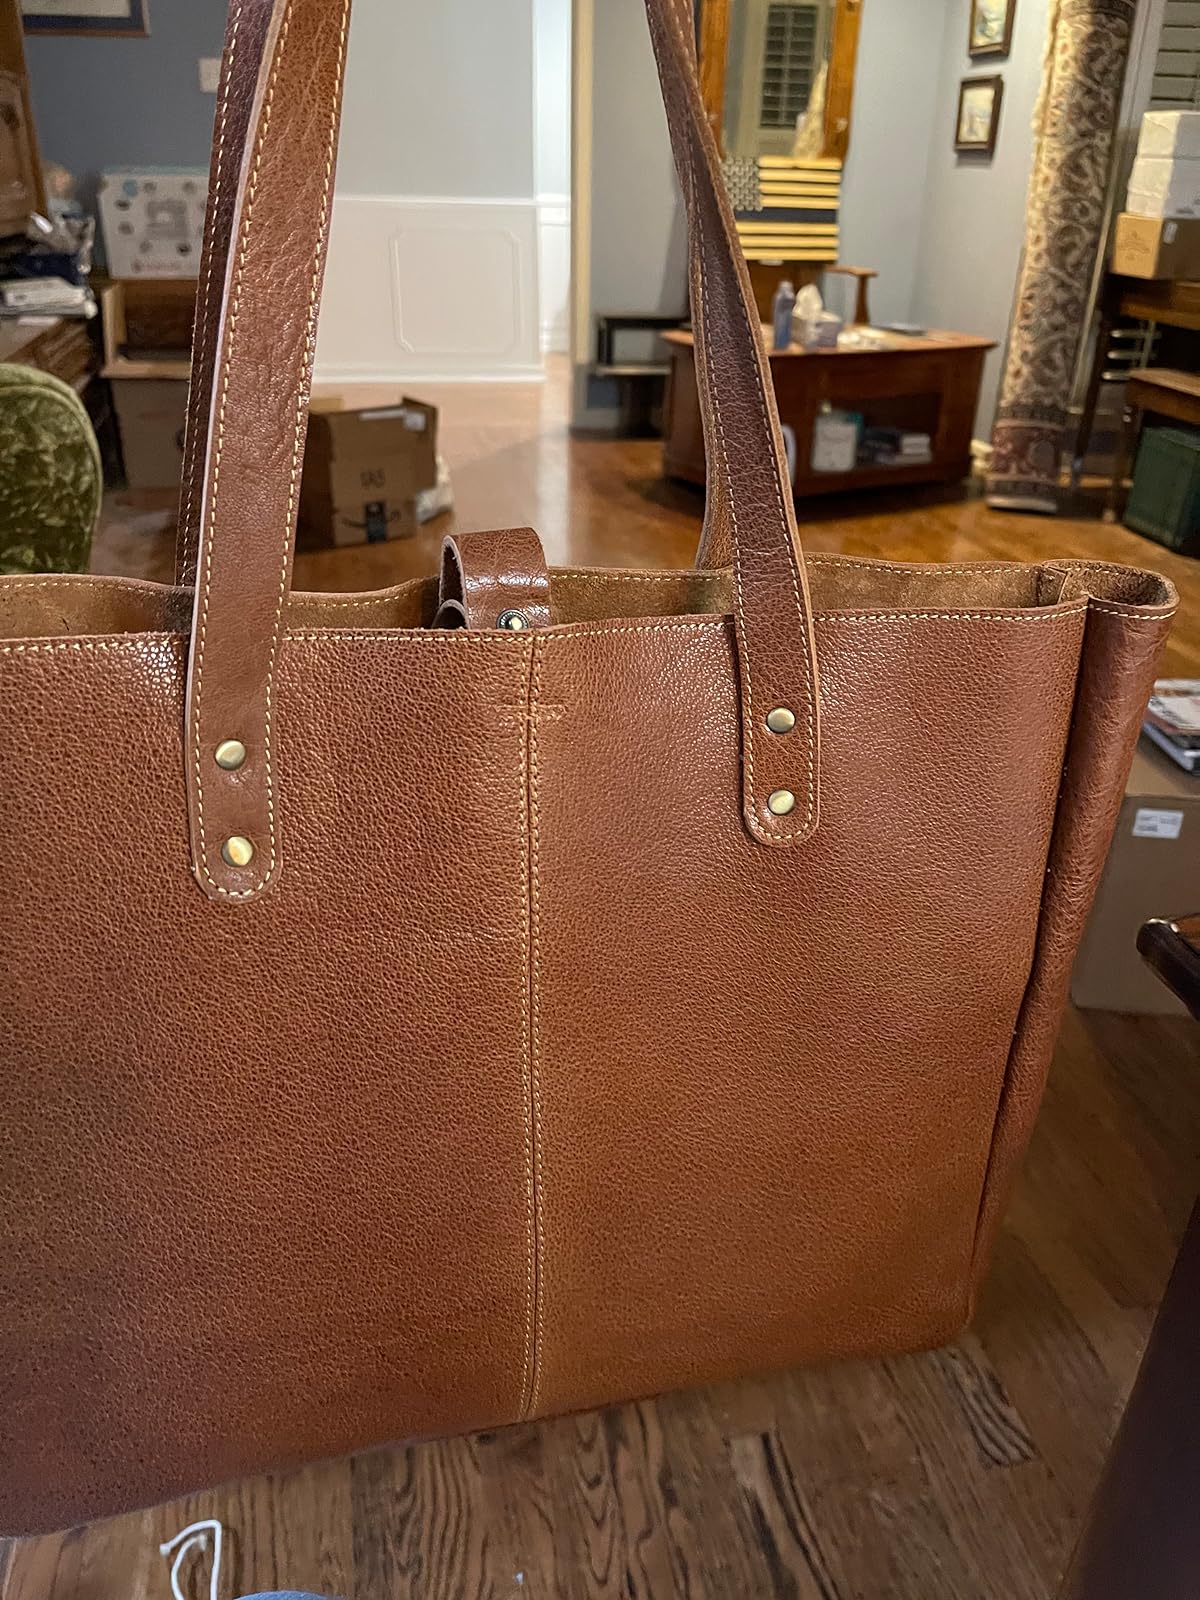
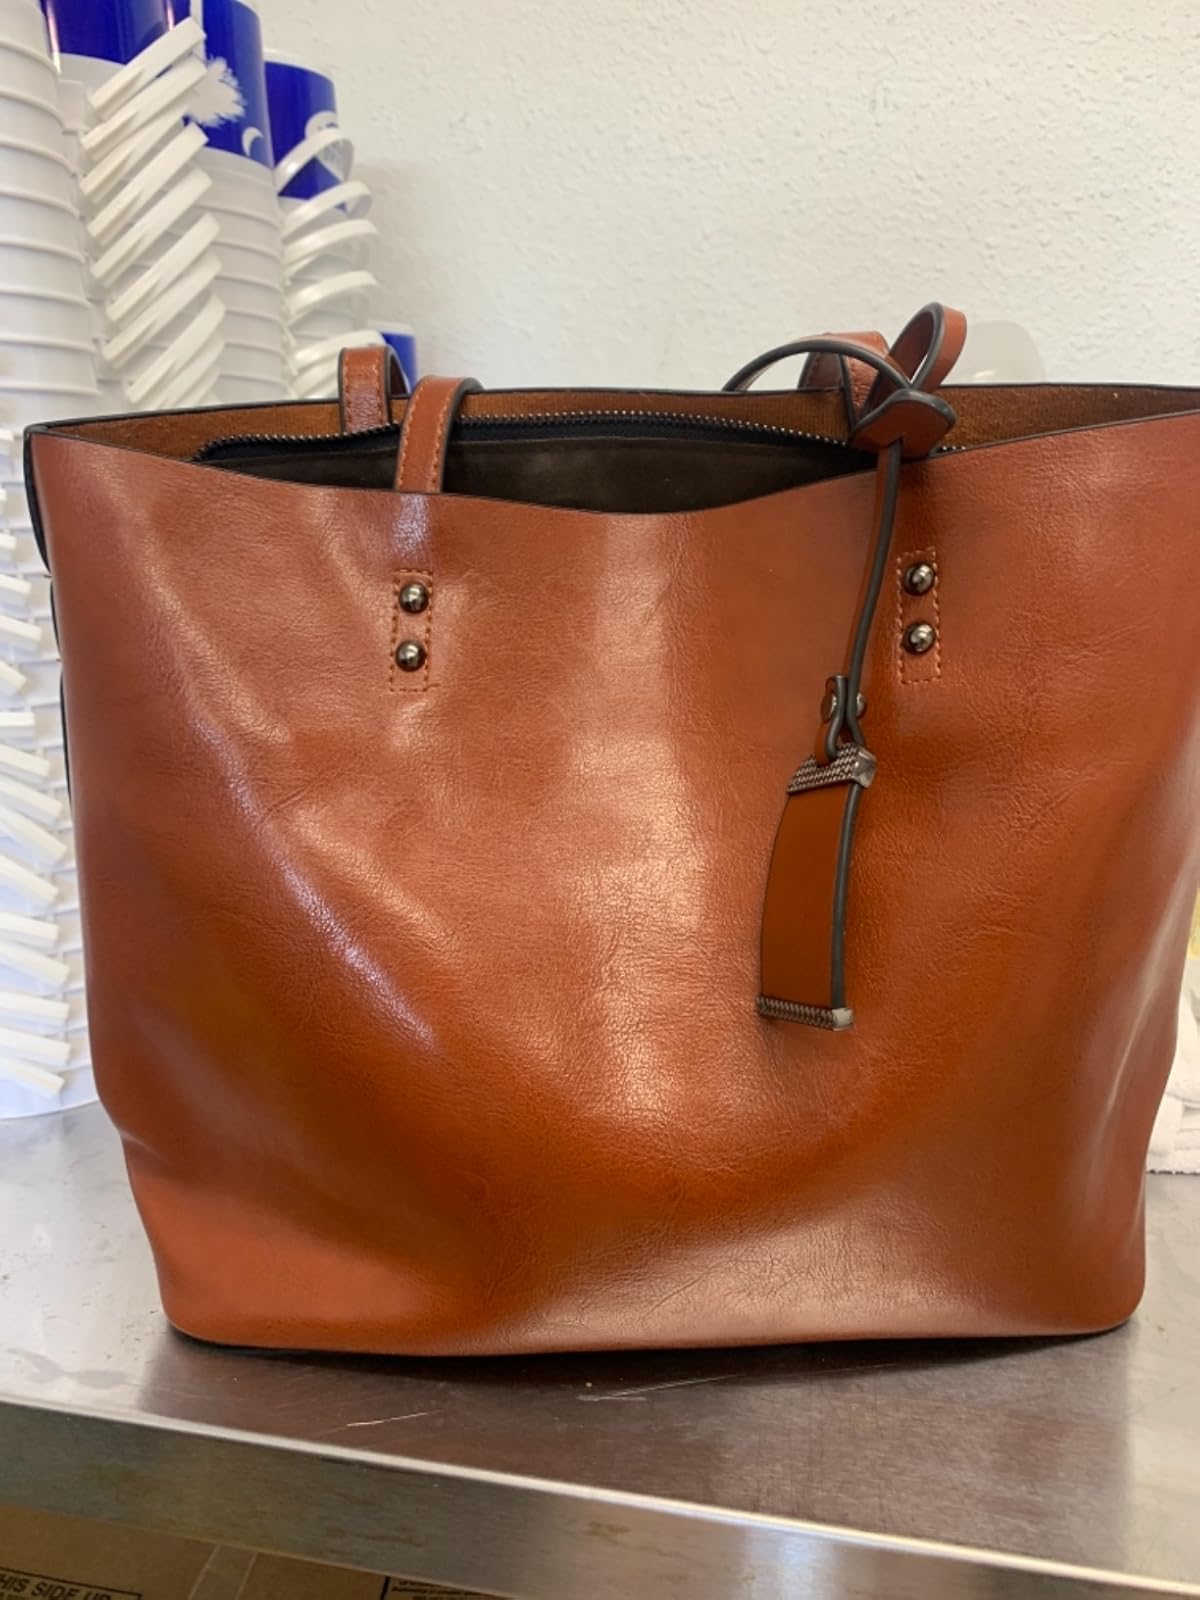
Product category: accessories_handbag
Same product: no